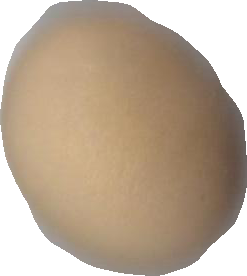
Variety: Dega